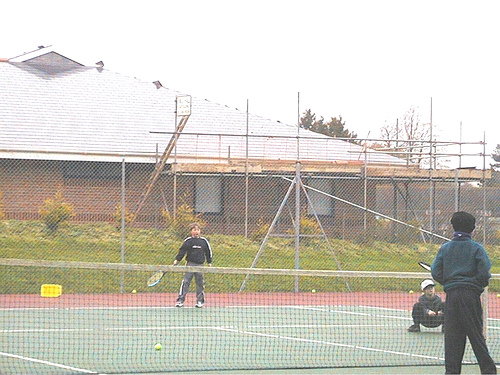
những cậu bé đang cầm vợt và đứng ở trên sân tennis